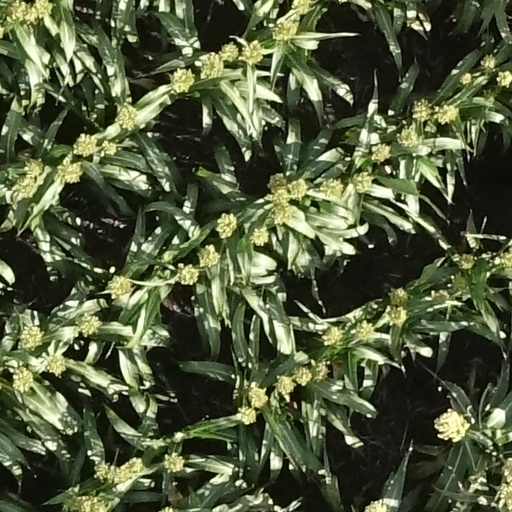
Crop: sorghum